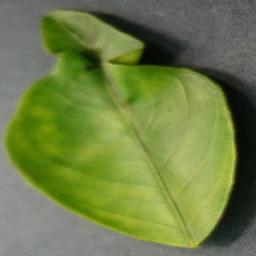
Label: Orange___Haunglongbing_(Citrus_greening)